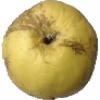
Label: golden_apple